Nairu Pidicha Pulivalu

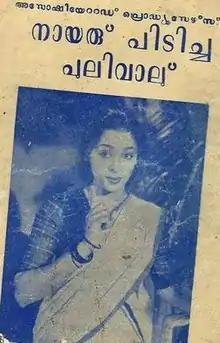

Nairu Pidicha Pulivalu is a 1958 Malayalam film directed by P. Bhaskaran and written by Uroob based on his own story "Business". Ragini and Sathyan play the lead roles, while Prema, Pankajavalli, and T.S. Muthayya appear in major supporting roles. The film received a certificate of merit at the National Film Awards.